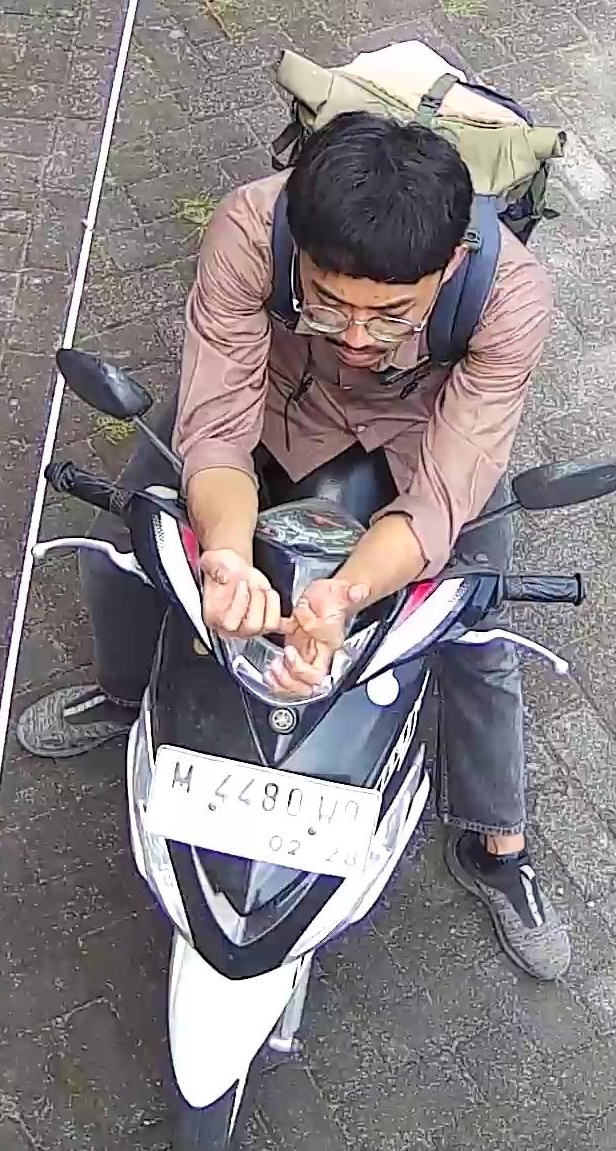
person-with-helmet: 0
person-without-helmet: 1